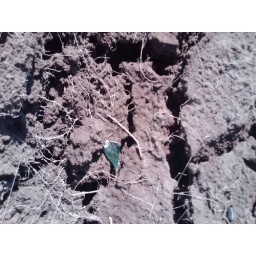
Found a old foundation turned up by a plow, green glass